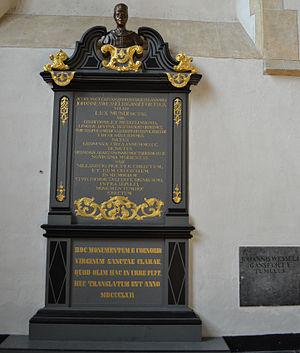
Wessel Harmensz Gansfort est un théologien et un des premiers humanistes des Pays-Bas du Nord. Il existe beaucoup de variations de son nom de famille. Il est parfois incorrectement appelé Johan ou John Wessel.